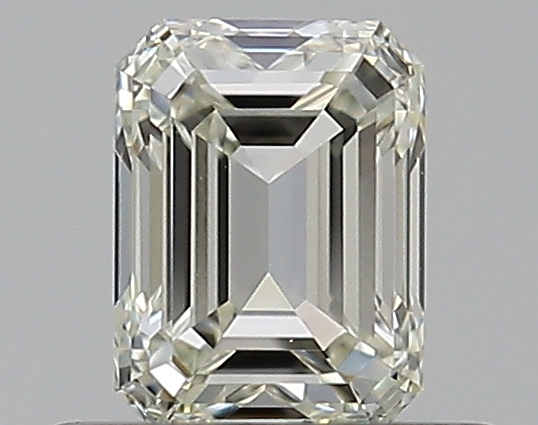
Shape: emerald
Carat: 0.5
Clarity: VVS2
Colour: L
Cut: VG
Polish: EX
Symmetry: GD
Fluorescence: N
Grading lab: GIA
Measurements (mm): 4.97 x 3.7 x 2.57